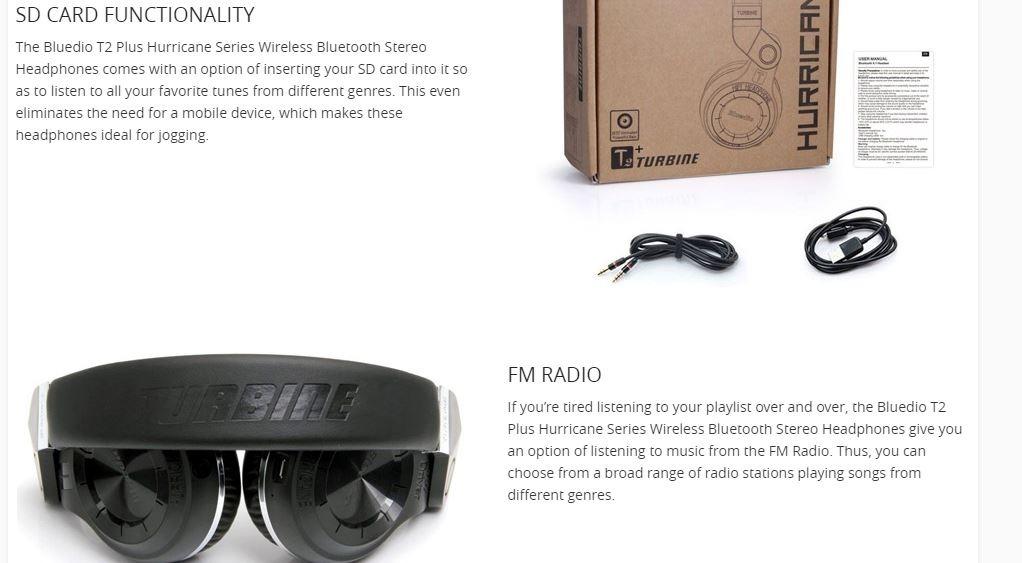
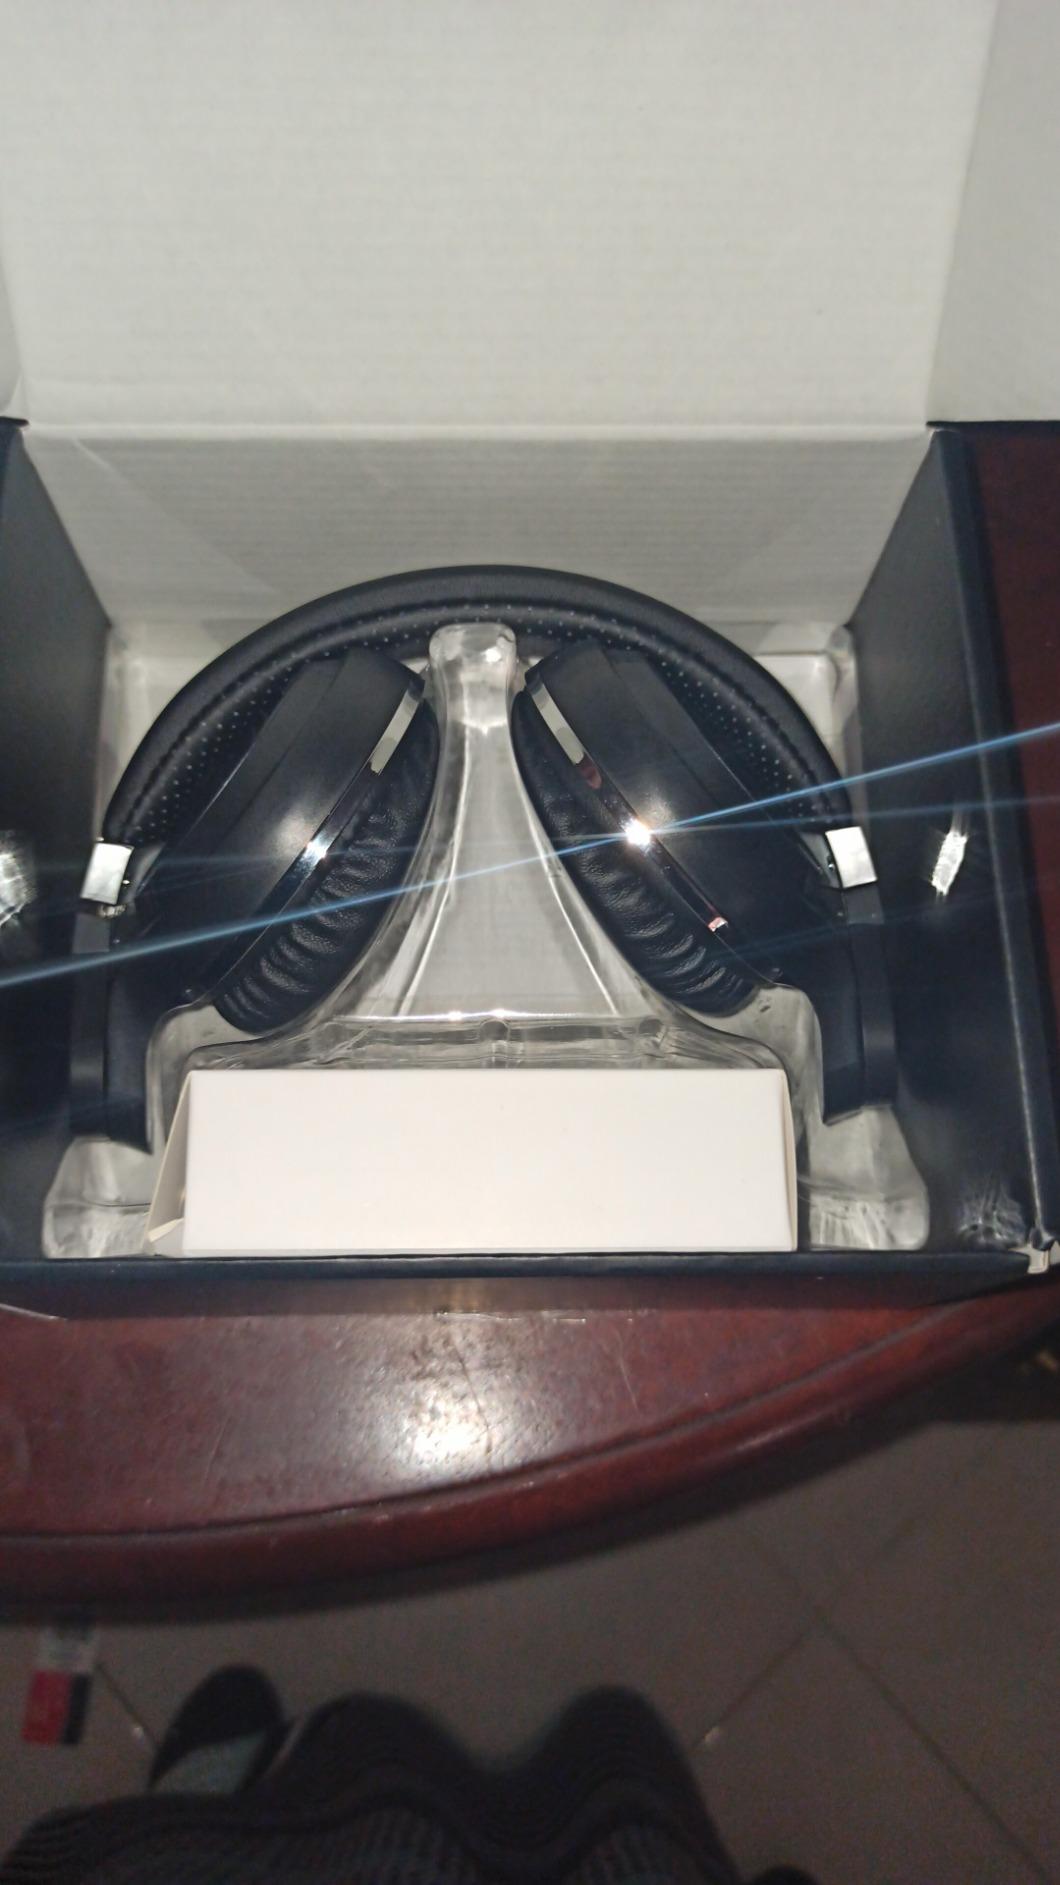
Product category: headphones
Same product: yes